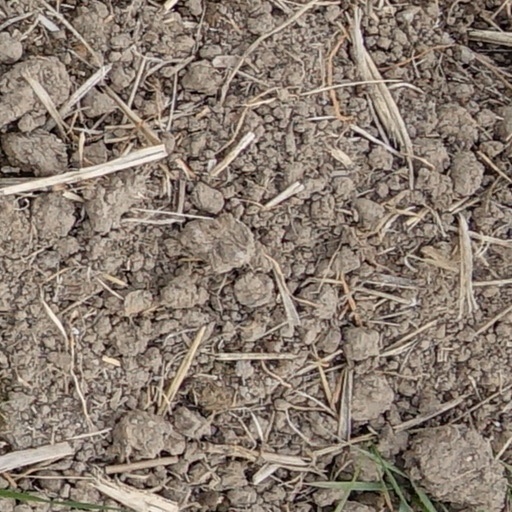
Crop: wheat